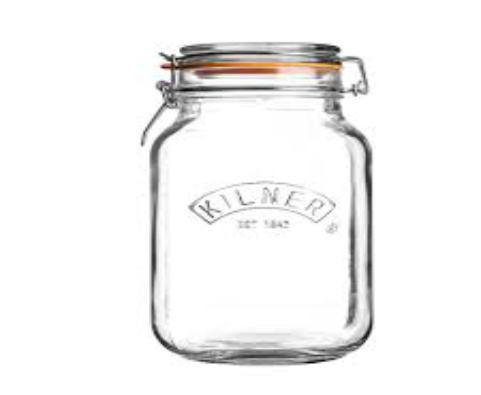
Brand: kilner
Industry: Necessities